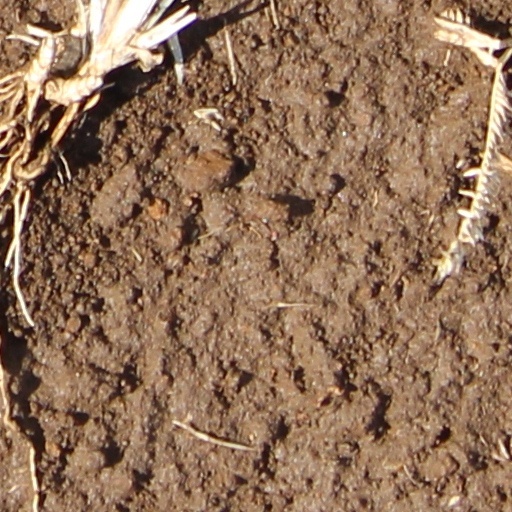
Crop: wheat